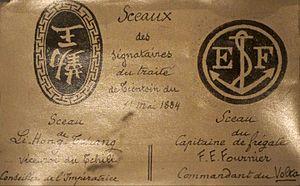
Présenté lors de l'exposition Indochine des territoires et des hommes 1856 1956 .
L’accord de Tientsin aussi appelée convention de Li-Fournier, conclu le 11 mai 1884, est un des « Traités inégaux », qui mit fin au conflit entre la France et la Chine pour la souveraineté sur le Tonkin. Ce traité fut négocié par Li Hongzhang représentant la Chine et le capitaine de vaisseau François Ernest Fournier représentant la France. Il prévoyait le retrait des troupes chinoises du Tonkin et des échanges commerciaux entre la France et la Chine, ainsi que la fixation d'une frontière entre la Chine et le Viêt Nam. S'ensuivra, le 9 juin 1885, le traité de Tianjin.